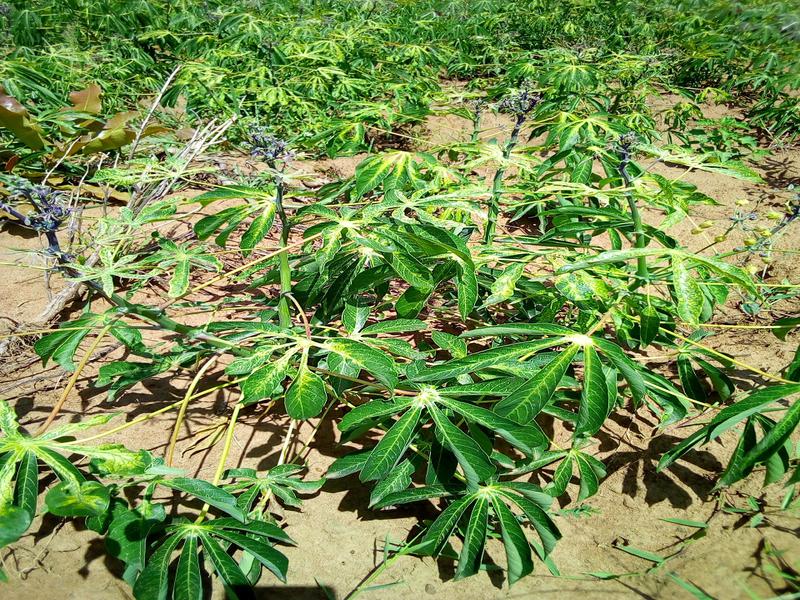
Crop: cassava
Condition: mosaic_disease